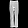
Label: Trouser